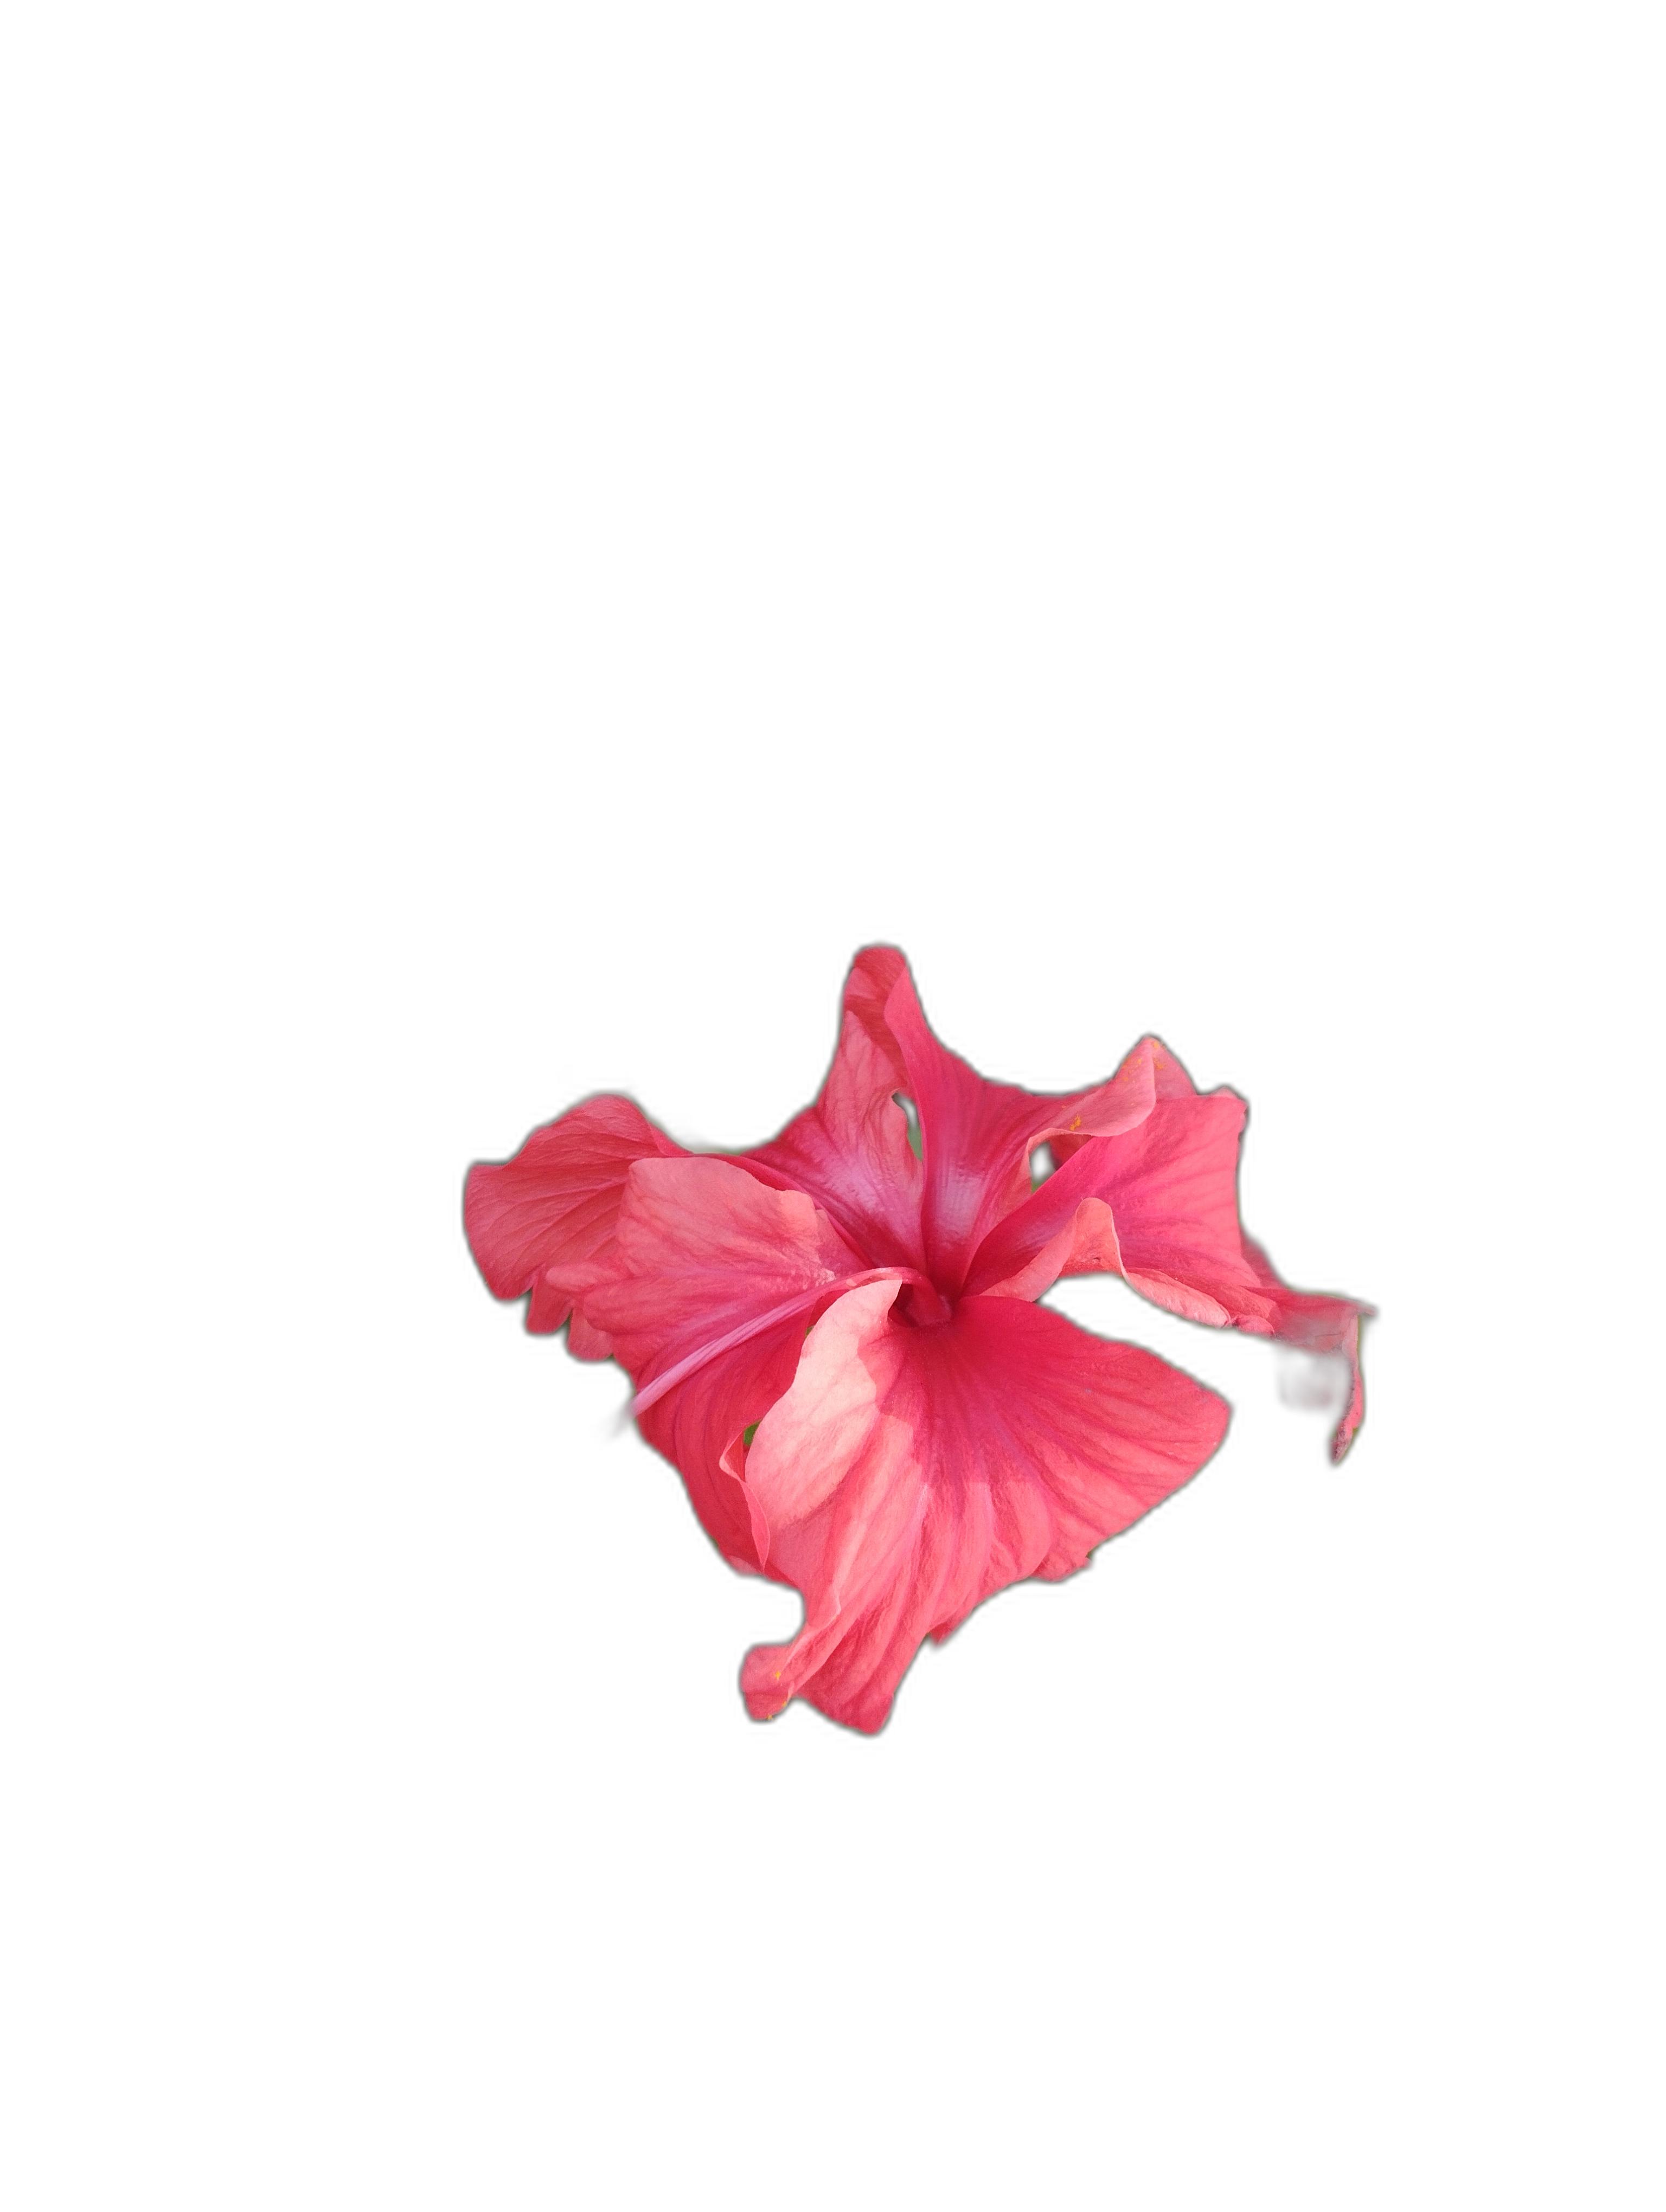
Label: Hibiscus